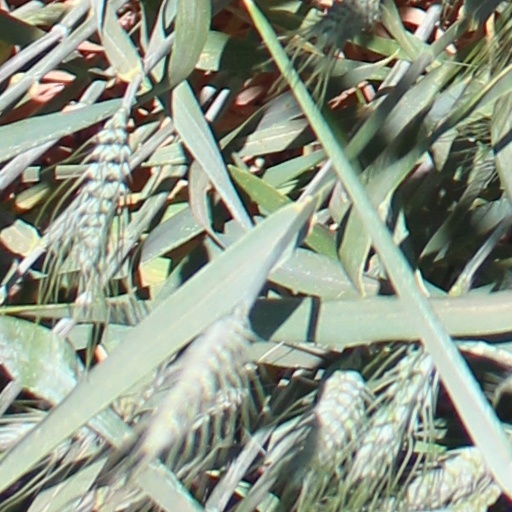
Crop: wheat